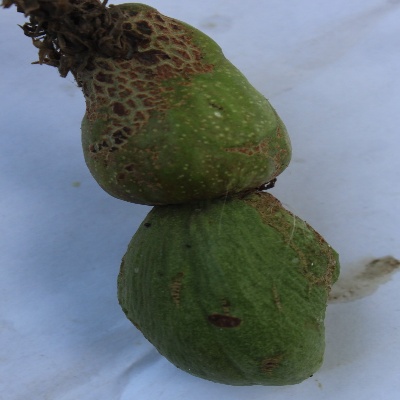
Crop: Cashew
Condition: healthy